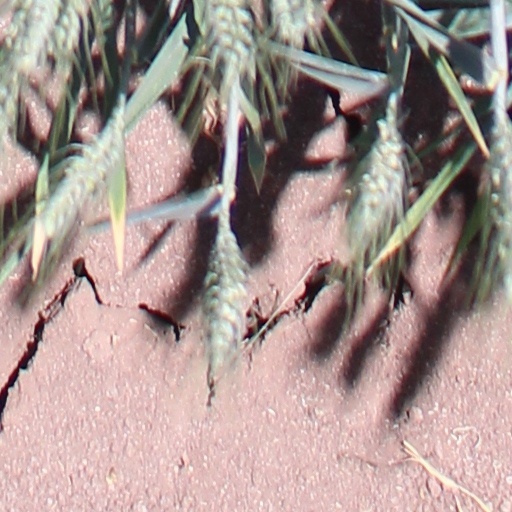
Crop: wheat